2011 military intervention in Libya

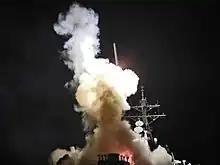
fires a Tomahawk cruise missile on 19 March 2011.

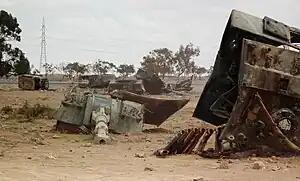
Palmarias of the Libyan Army, destroyed by French air force near Benghazi, 19 March

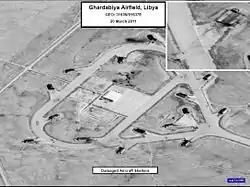
Damage to aircraft shelters at Ghardabiya Airfield near Sirte, 20 March

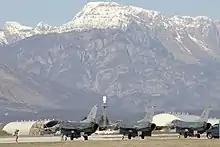
U.S. Air Force F-16s return to Aviano Air Base in Italy after supporting Operation Odyssey Dawn, on 20 March.

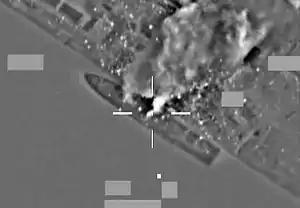
A RAF Tornado GR4 attacks a Libyan warship in Al Khums naval base, on 20 May 2011.

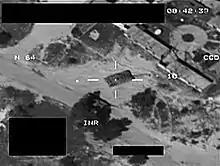
RAF Tornado GR4 targeting Libyan tank, 12 April

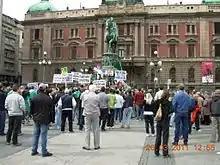
Protest in Belgrade, Serbia on 26 March 2011 against military intervention in Libya

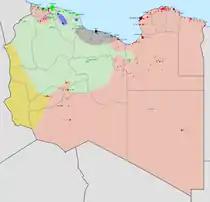
Military situation in Libya in early 2016:11px House of Representatives 11px General National Congress 11px Ansar al-Sharia 11px Islamic State 11px Tuareg

Since the start of the campaign, there have been allegations of violating the limits imposed upon the intervention by Resolution 1973 and by US law. At the end of May 2011, Western troops were captured on film in Libya, despite Resolution 1973 specifically forbidding "a foreign occupation force of any form on any part of Libyan territory".